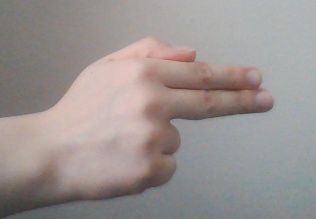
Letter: ghain